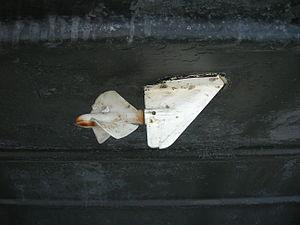
Un loch monté sous la quille d'un bateau à moteur. L'hélice, en tournant, permet de donner la vitesse sur l'eau du bateau.
Le loch est un instrument de navigation maritime qui permet d'estimer la vitesse de déplacement d'un navire sur l'eau, soit sa vitesse relative en surface par rapport à la masse d'eau où il évolue.